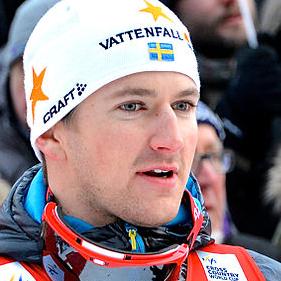
Age: 24